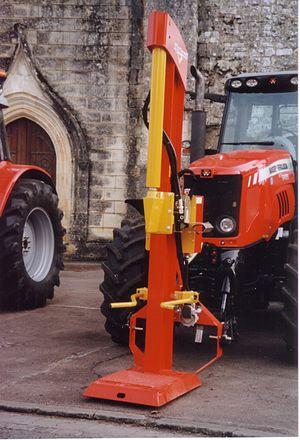
Fendeuse hydraulique de la marque Rabaud
Le débitage du bois est un terme plus générique pour décrire les opérations de sciage du bois, soit les opérations qui consistent à découper le bois longitudinalement.